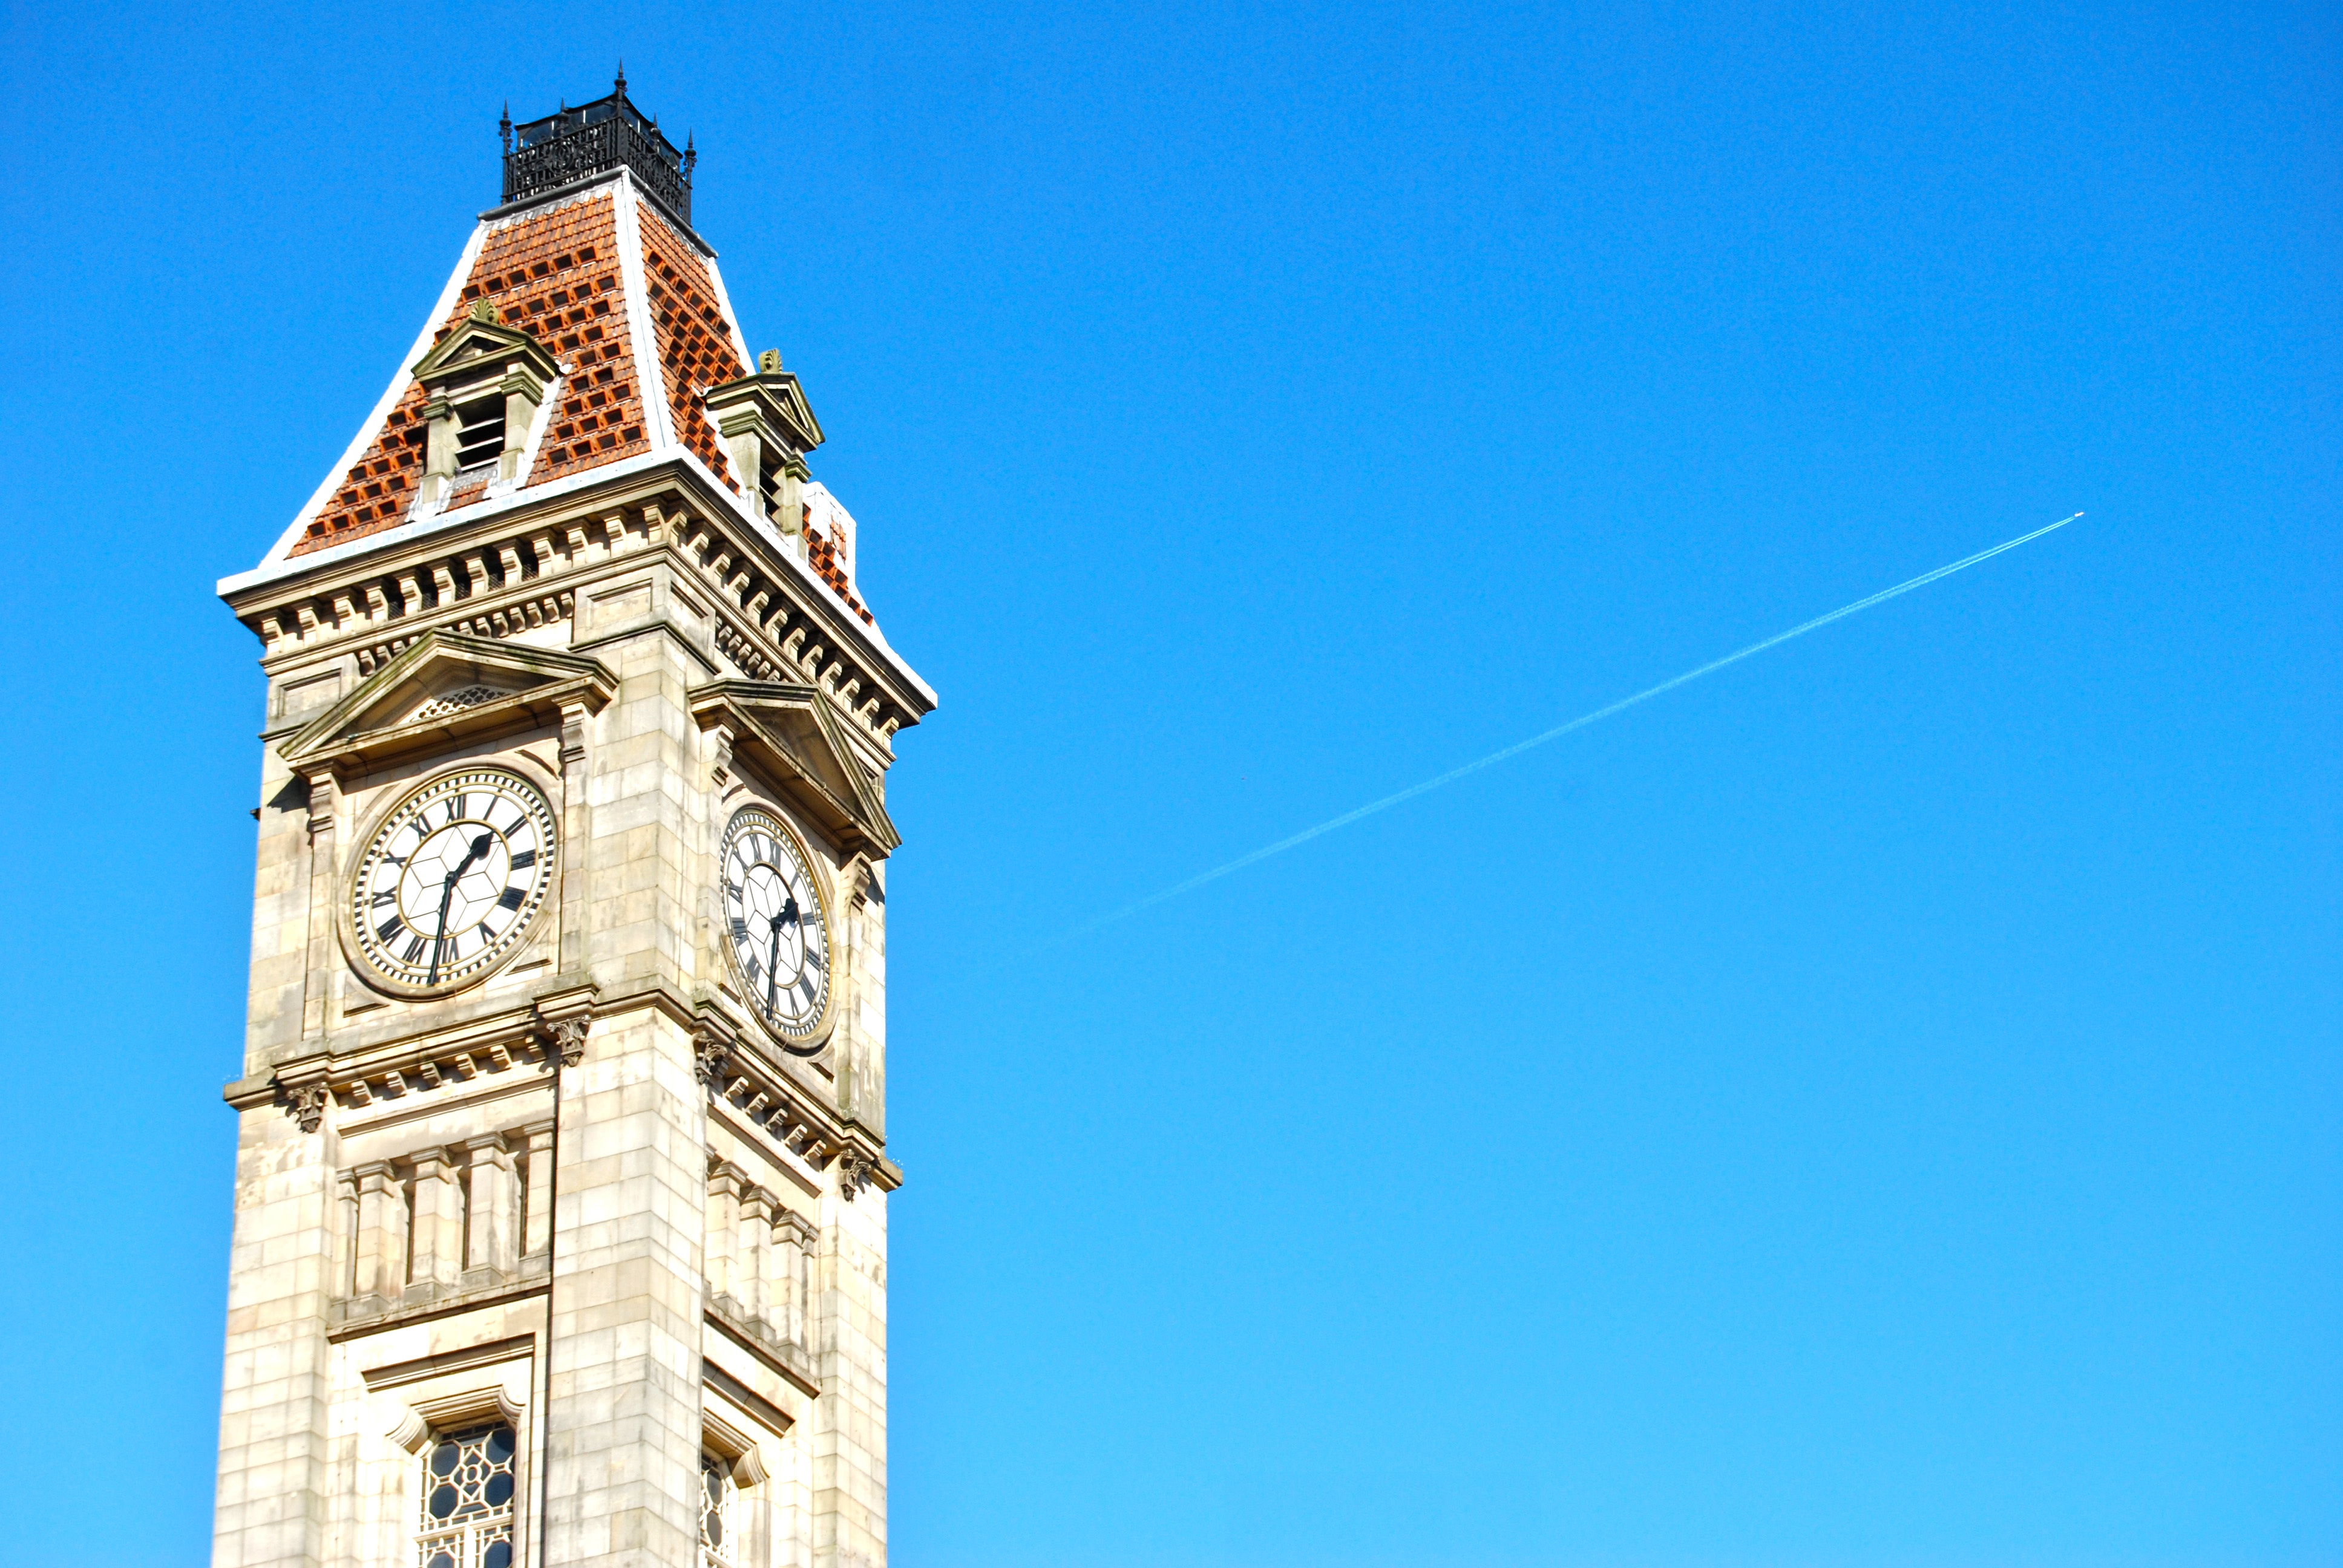
tower, landmark, clock tower, bell tower, spire, steeple